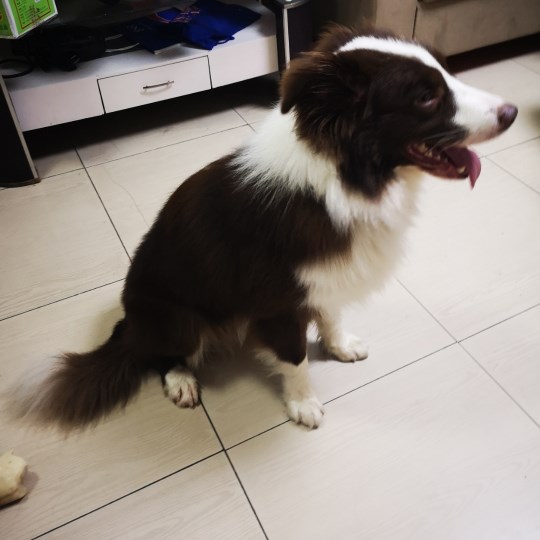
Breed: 2594-n000109-Border_collie